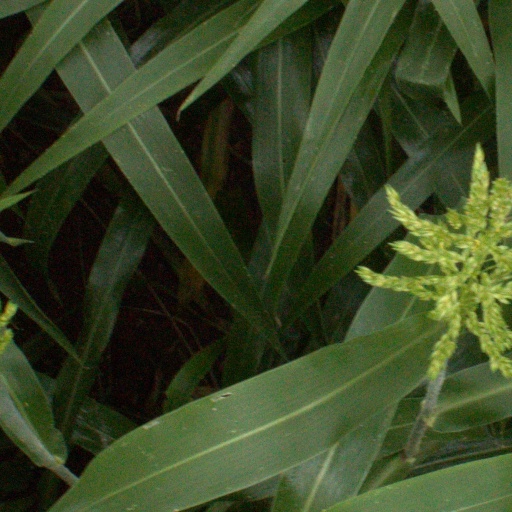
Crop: sorghum